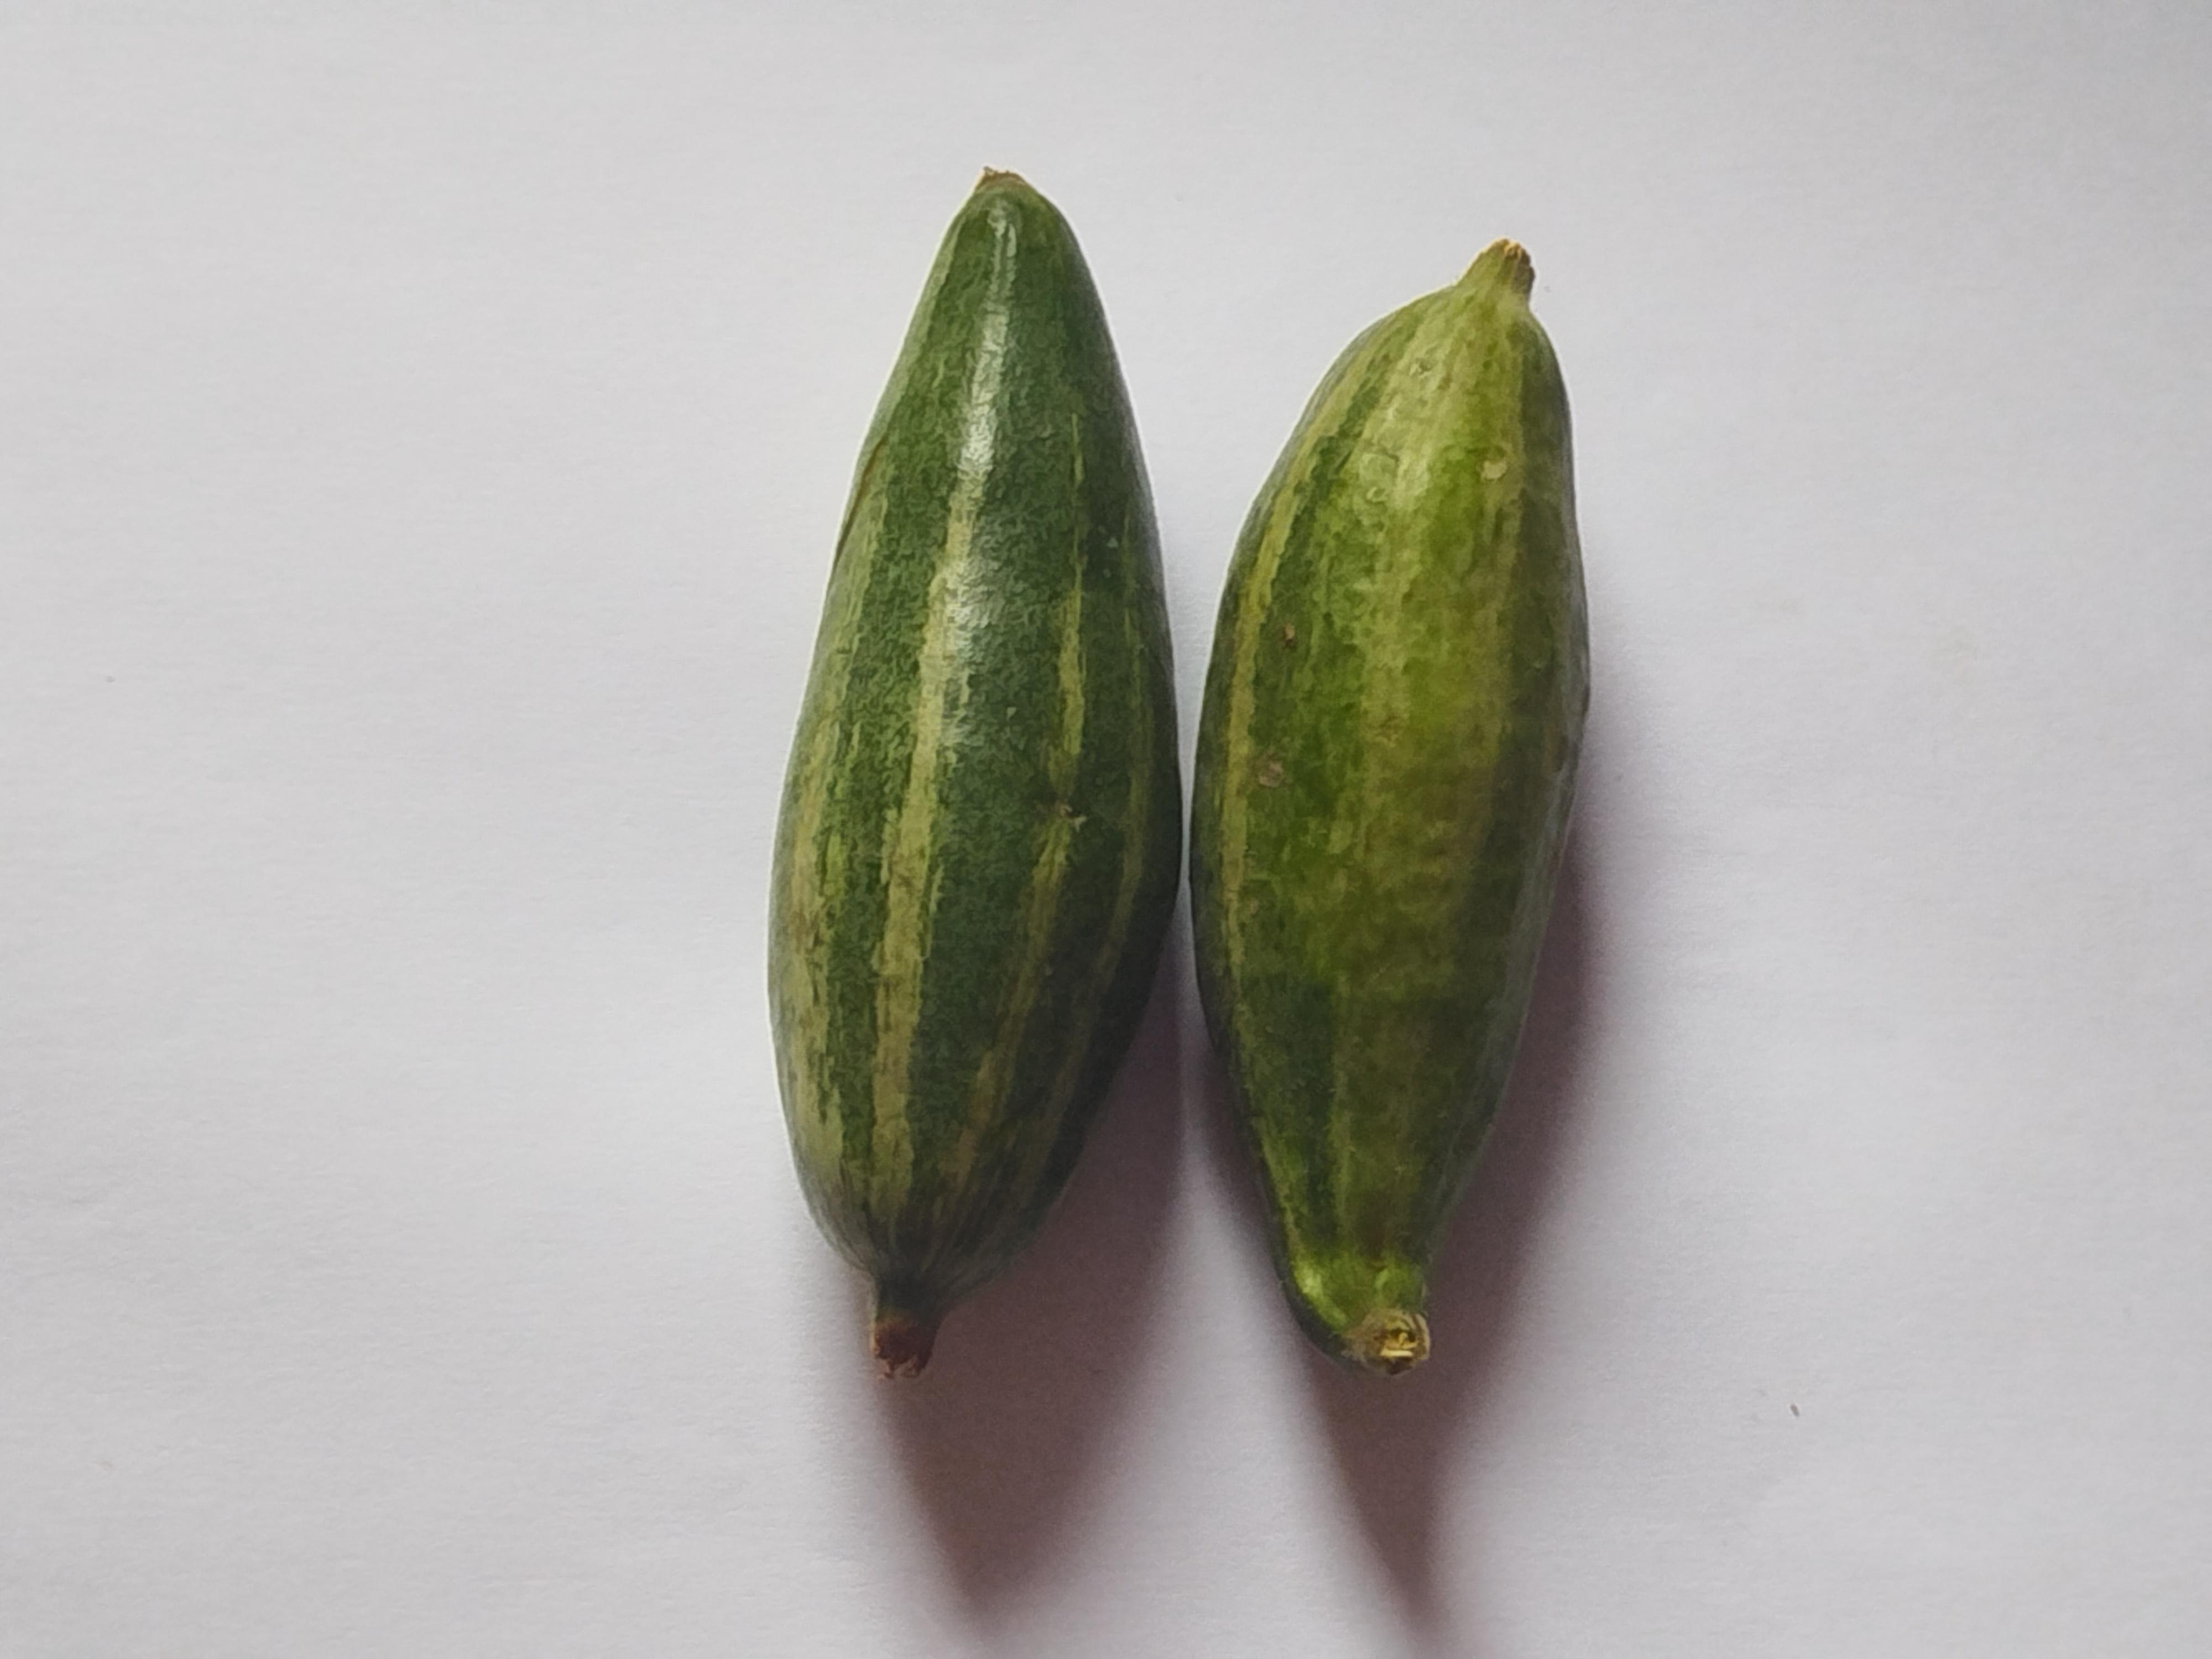
Label: Pointed gourd